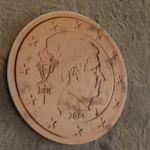
Coin value: 1cent
Country: be
Edition: 2014